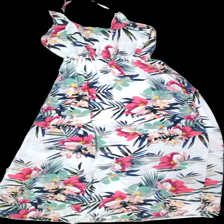
View: back
Type: Dress
Category: Ladies
Brand: H&M
Colors: White, Pink, Green, Multicolor
Material: 100% polyester
Pattern: Floral print
Cut: Regular
Size: 36
Season: All
Damage location: top right
Damage 2 location: top right
Damage 3 location: top center
Price range: 50-100
Recommended usage: Reuse
Description: blommig klänning